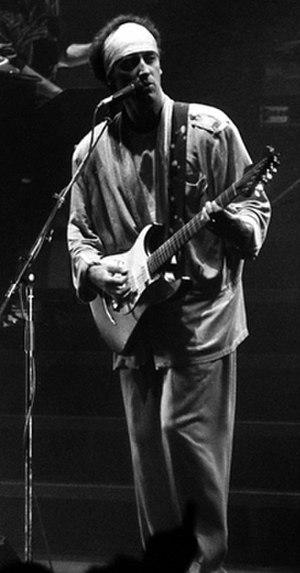
"John Thomas ""Jack"" Sonni, né le 9 décembre 1954, est un guitariste du groupe Dire Straits.